Pateley Bridge railway station

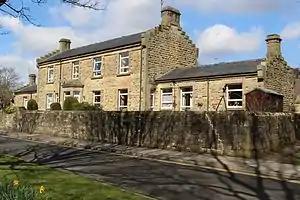
The station buildings in 2015

Pateley Bridge railway station is a disused railway station in North Yorkshire, England.